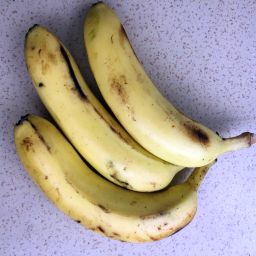
Fruit: Banana
Quality: Good